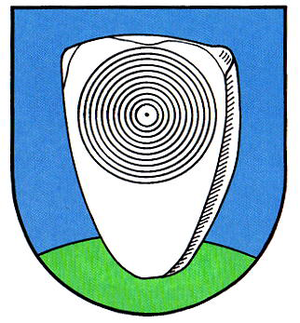
Colnrade
Coat of arms of Colnrade
Colnrade er en kommune med knap 800 indbyggere, beliggende i Samtgemeinde Harpstedt, i den sydligste del af Landkreis Oldenburg, i den tyske delstat Niedersachsen.